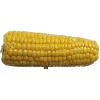
Label: Corn 1